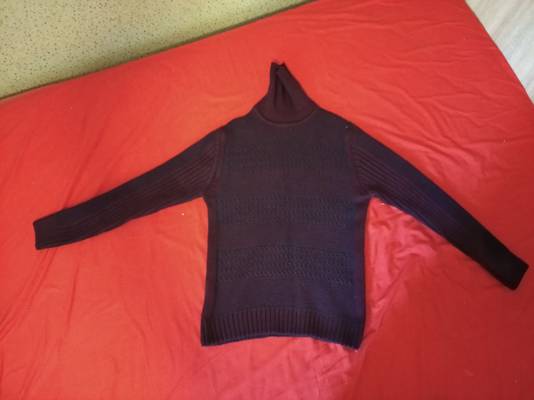
Waste category: clothes